Ardsley Union Free School District

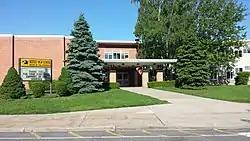
Ardsley High School

Ardsley Union Free School District (AUFSD) is a school district headquartered in Ardsley, New York. The district has 3 schools with grades 5-8.